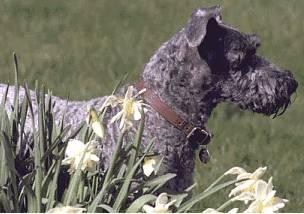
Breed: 229-n000087-Kerry_blue_terrier